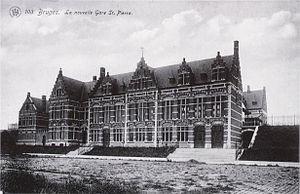
La gare de Bruges-Saint-Pierre est une gare ferroviaire belge de la ligne 51, de Bruges à Blankenberge, située au nord-est de la ville de Bruges, chef-lieu de la province de Flandre-Occidentale en Région flamande dans le quartier Saint-Pierre.